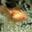
Label: aquarium_fish